Handel (crater)

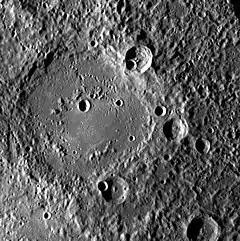
MESSENGER WAC image of Handel

Handel is a crater on Mercury. It has a diameter of 166 kilometers. Its name was adopted by the International Astronomical Union in 1976. Handel is named for the British-German composer George Frideric Handel, who lived from 1685 to 1759.